Allan Paule

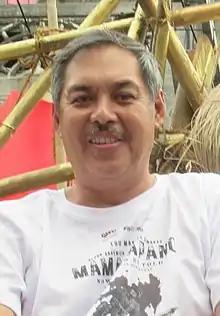
Paule in 2022

Allan Paule De Guzman (born December 24, 1963, in Cebu City), better known as Allan Paule, is a Filipino actor. Paule has appeared in more than 100 movies and television series. Paule also unsuccessfully ran for councilor of Muntinlupa's 1st district in 2013 and 2016.